Professional golf career of Tiger Woods

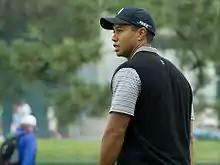
Tiger Woods walks off the 8th green at Torrey Pines during a practice round at the 2008 U.S. Open

Woods returned for the 2008 U.S. Open in one of the most anticipated golf groupings in history including Woods, Phil Mickelson and Adam Scott, the top three golfers in the world. Woods struggled the first day, notching a double bogey on his first hole. He would end the round at +1 (72), four shots off the lead. He scored −3 (68) his second day, still paired with Mickelson, managing 5 birdies, 1 eagle and 4 bogeys. On the third day of the tournament, he began with a double bogey once again and was trailing by five shots with six holes to play. However, he finished the round by making two eagle putts, a combined in length, and a chip-in birdie to take a one-shot lead into the final round. His final putt assured that he would be in the final group for the sixth time in the last eight major championships.